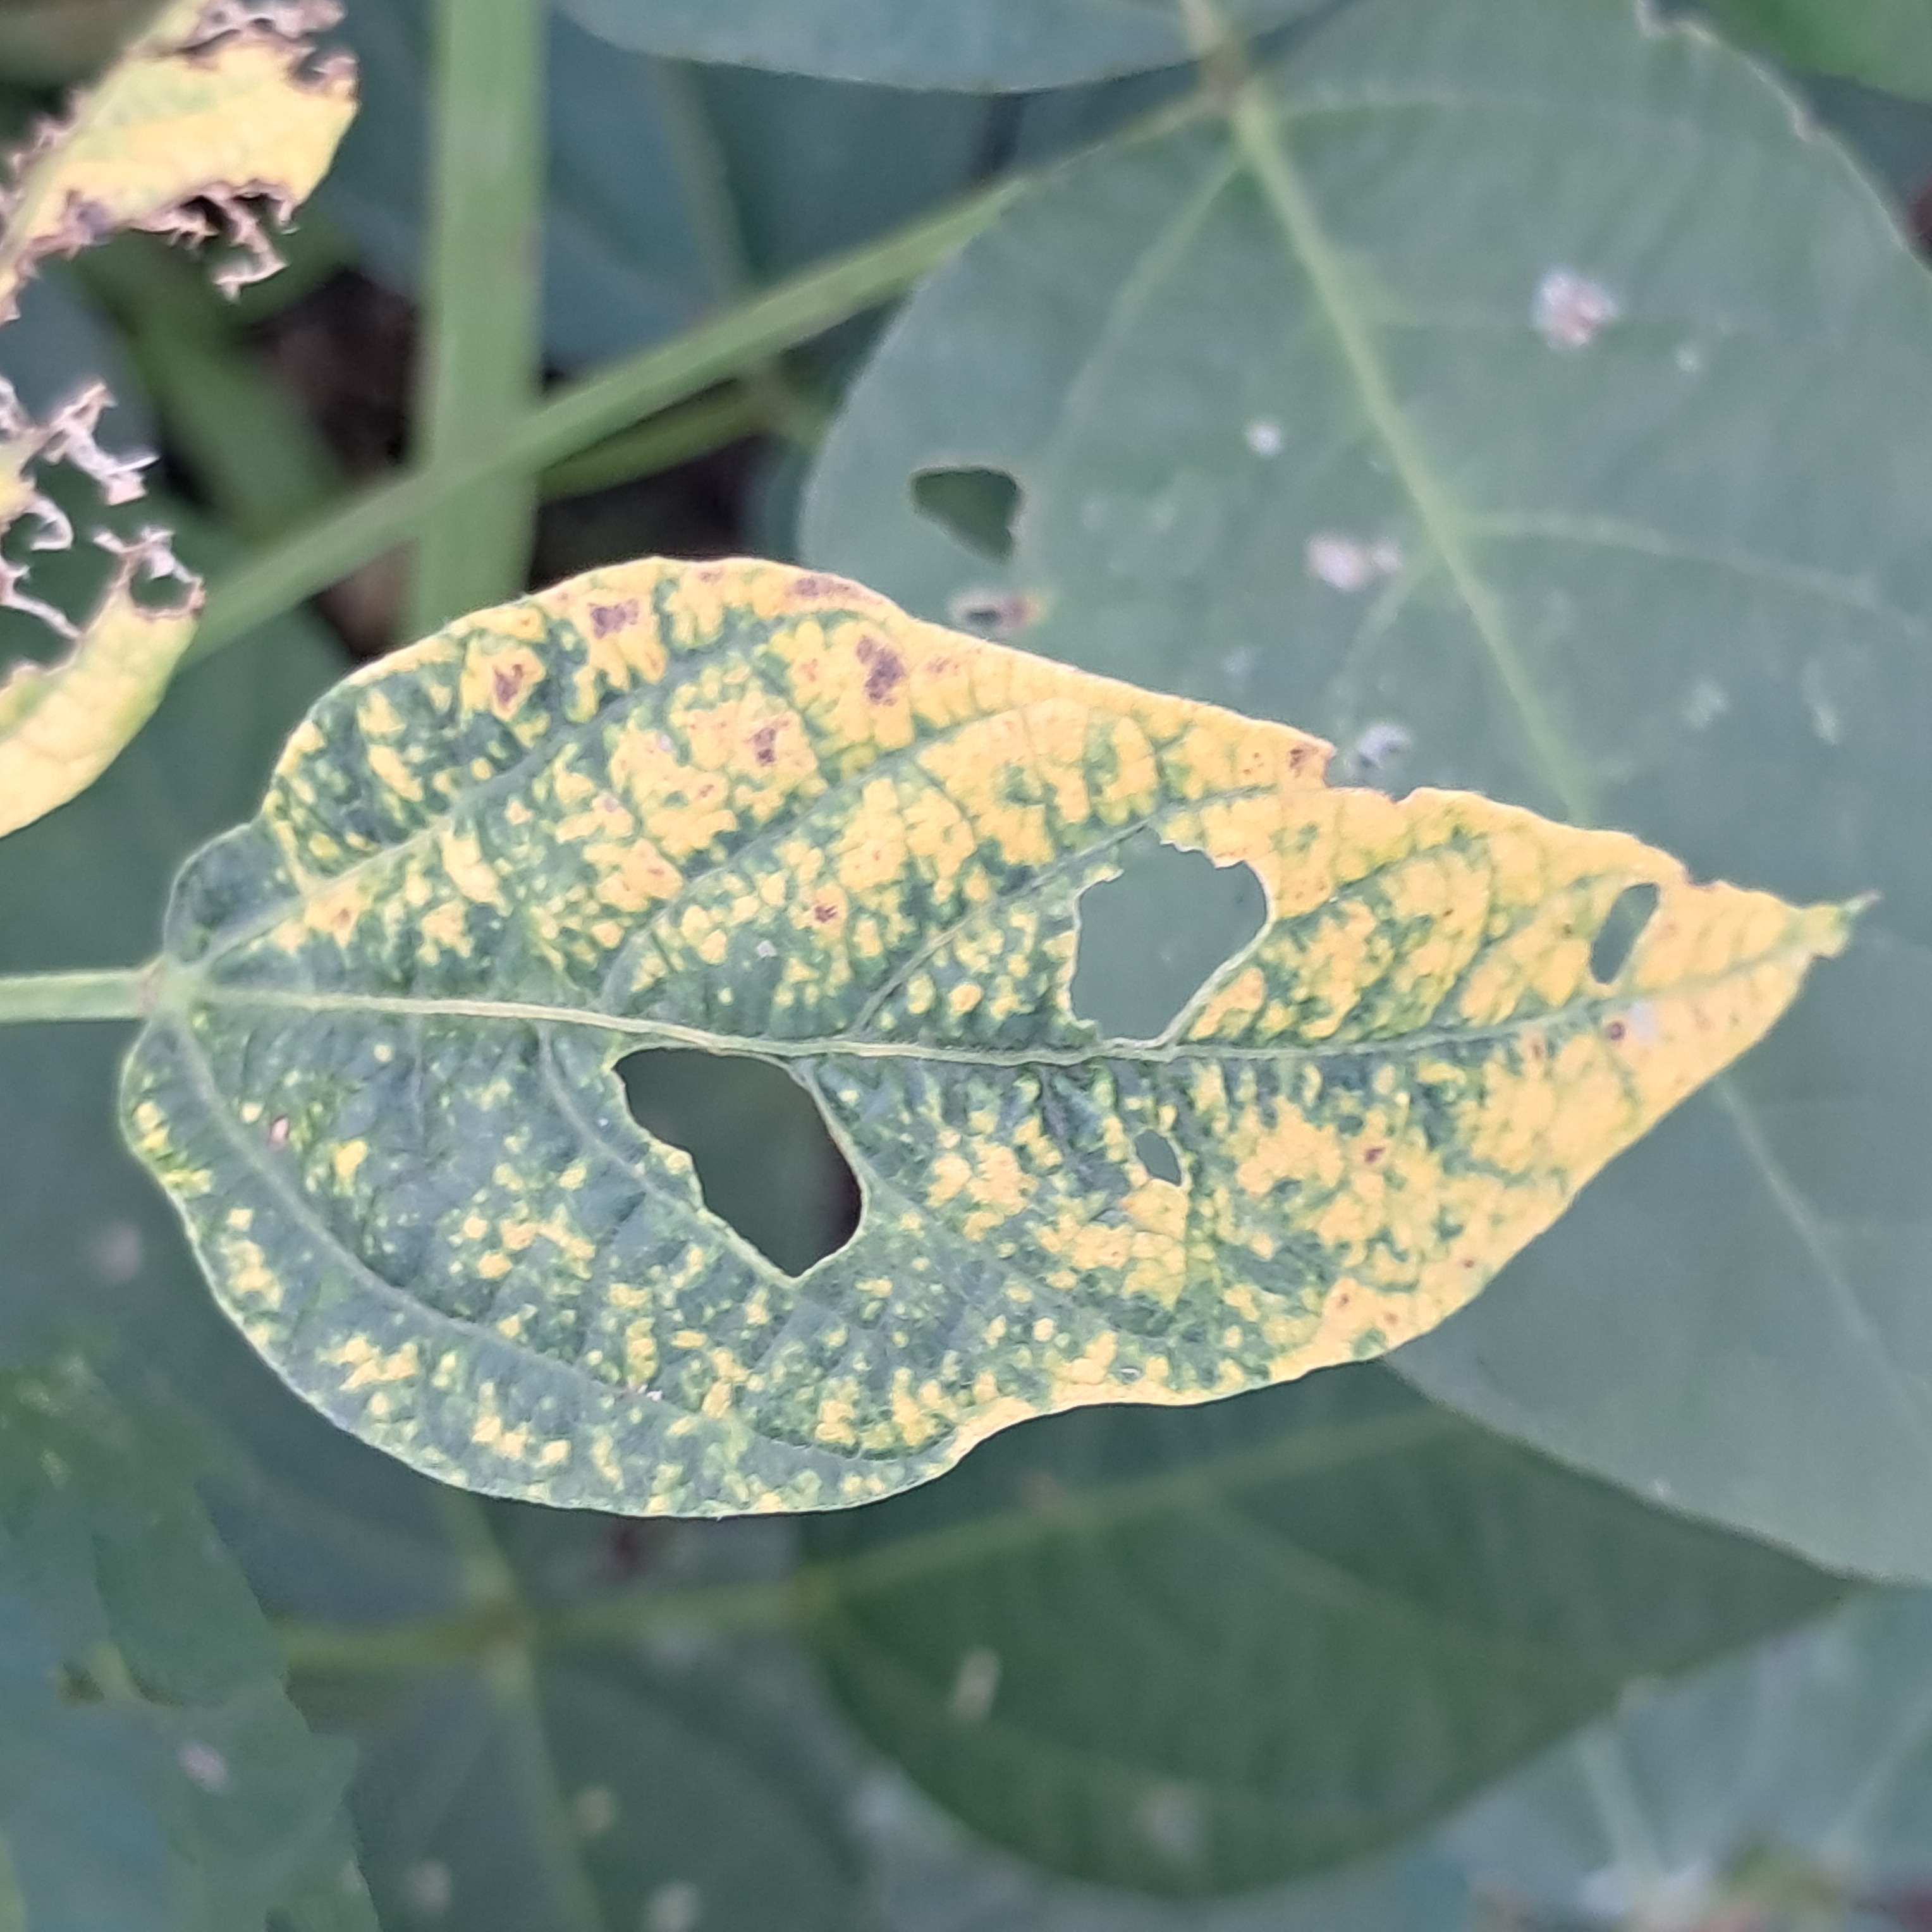
Label: Mosaic